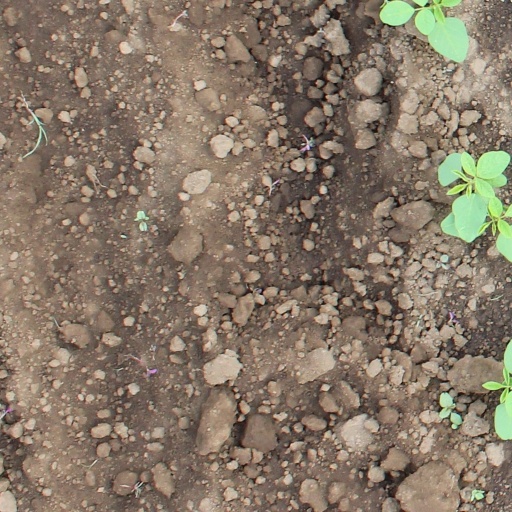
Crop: soybean